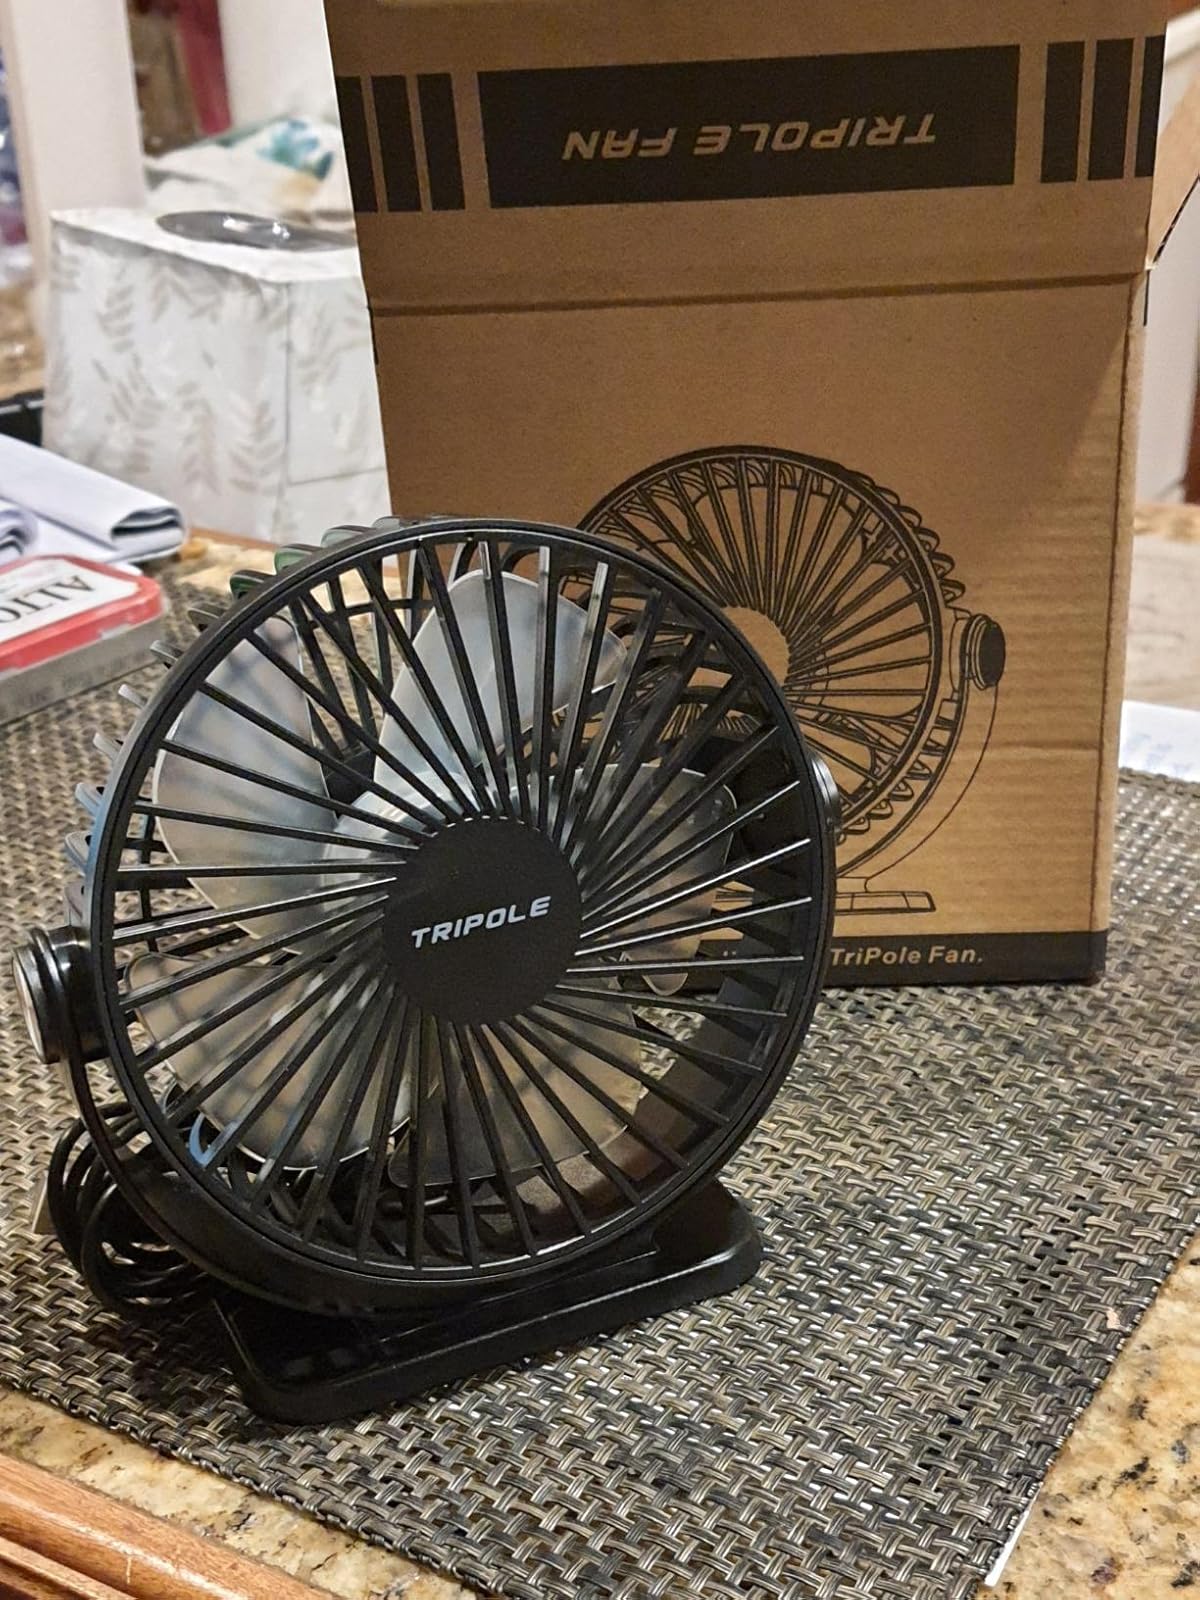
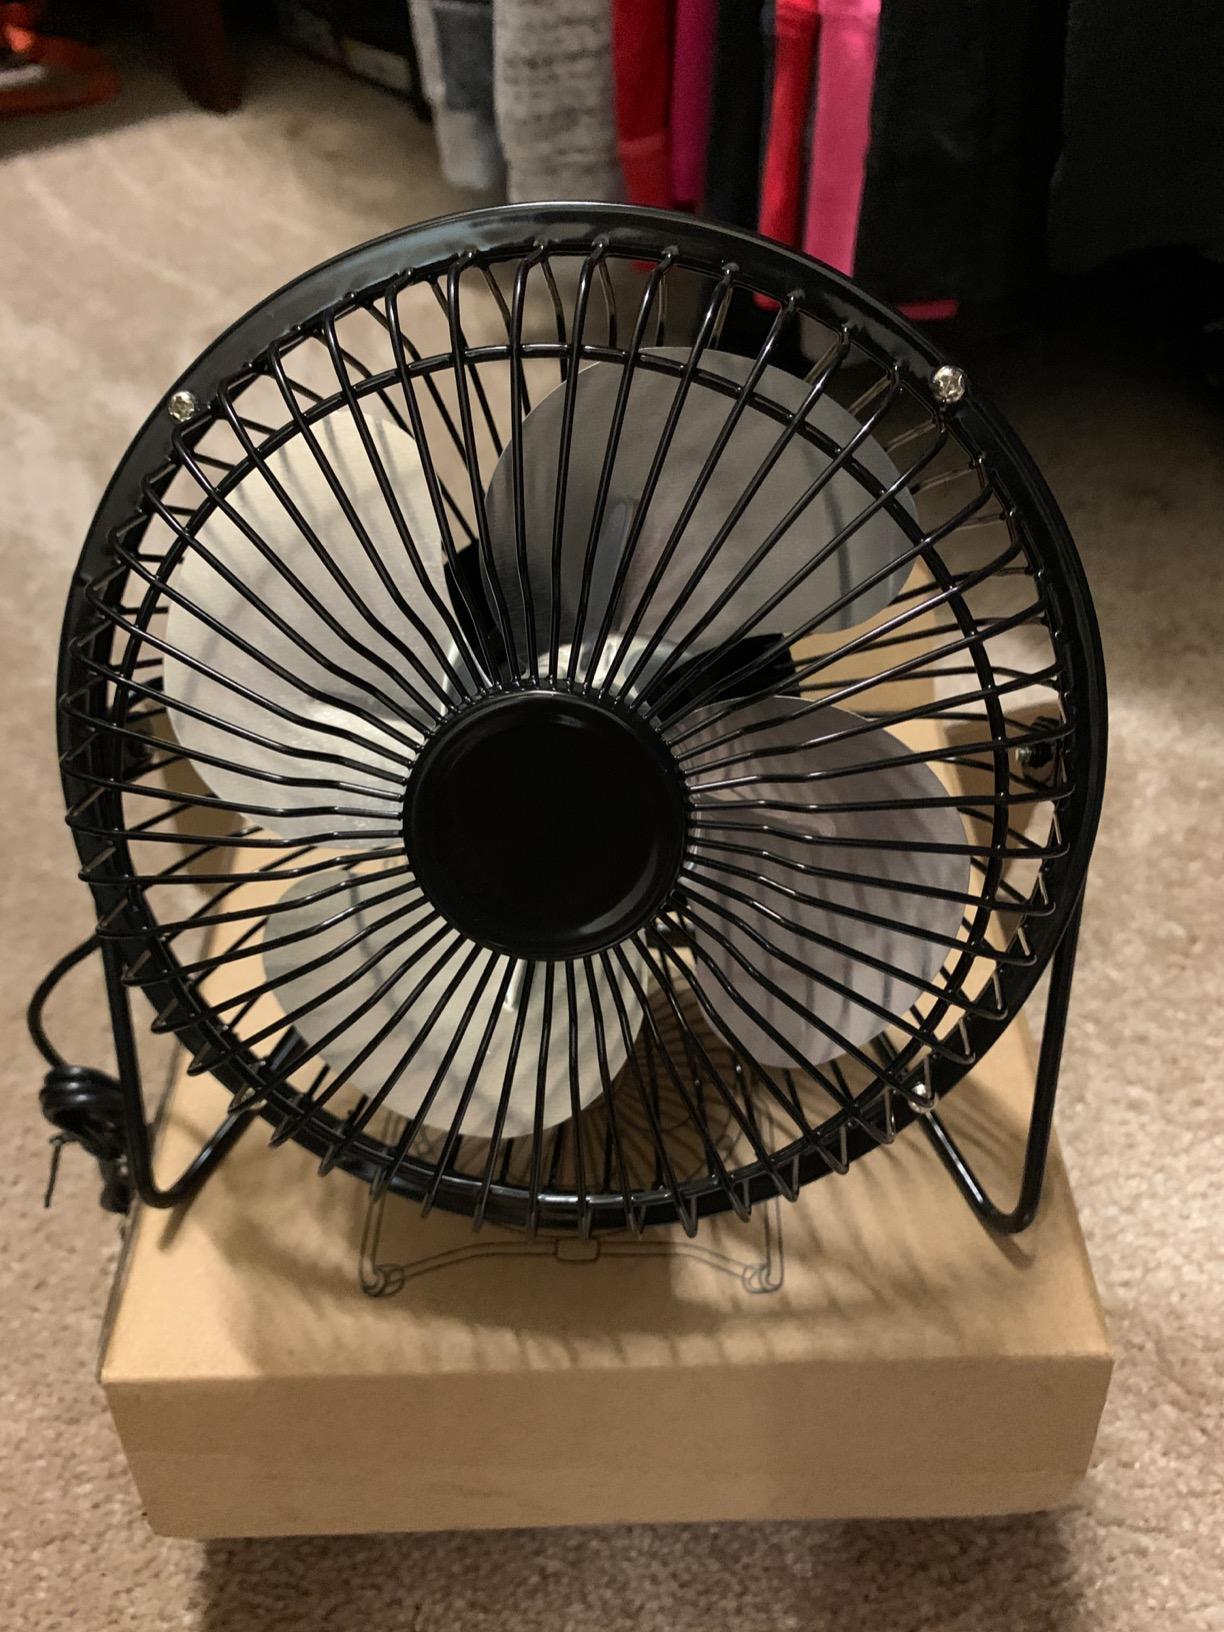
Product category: fan
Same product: no